An Oak Tree

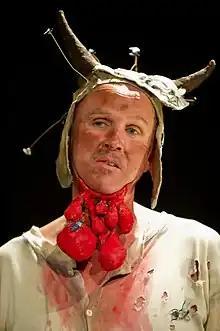
Tim Crouch

Tim Crouch has written and performed an eponymous play to critical acclaim in New York and London. The Little Artists (John Cake and Darren Neave) feature a Lego version in "Art Craziest Nation".